RKC Waalwijk

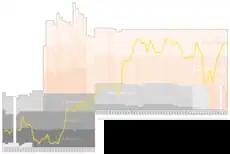
Historical chart of league performance

Below is a table with RKC's domestic results since the introduction of professional football in 1984.